Michael Bond

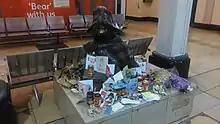
Statue of Paddington Bear in Paddington Station following Michael Bond's death.

Bond began writing in 1945, when he was stationed with the Army in Cairo, and sold his first short story to the magazine "London Opinion". He was paid seven guineas and thought that he "wouldn't mind being a writer". After he'd produced several plays and short stories, and had become a BBC television cameraman (he worked on "Blue Peter" for a time), his first book, "A Bear Called Paddington", was published by Collins in 1958. Barbara Ker Wilson had read his draft at one sitting and she then phoned Bond at the number given. She was put through to Lime Grove Studios. Bond had to tell her that he wasn't supposed to take calls at work.